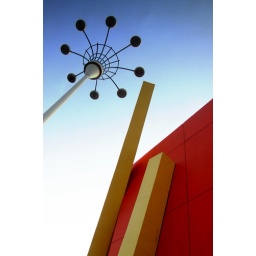
A red and yellow &amp;quot;post modern&amp;quot; hoarding for a new apartment/department store in the centre of the city